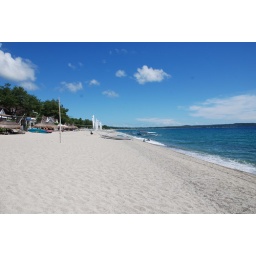
Batangas is about three hours from Manila. The beach is made of rocks and looks nice but is hard under foot.